Puerco Ruin and Petroglyphs

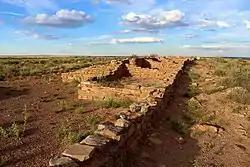
Late afternoon light on Puerco Pueblo ruins

Puerco Ruin and Petroglyphs are the ruins of a large Indian pueblo, which reached its peak around , containing over 100 rooms. It is the largest known archeological site within the Petrified Forest National Park.